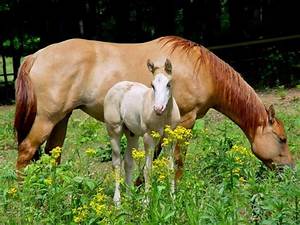
Label: horse